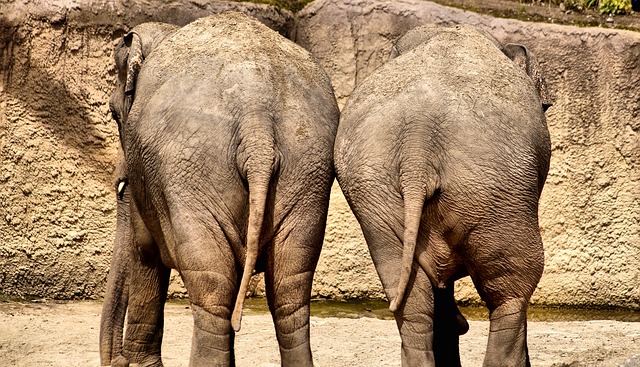
Label: elefante